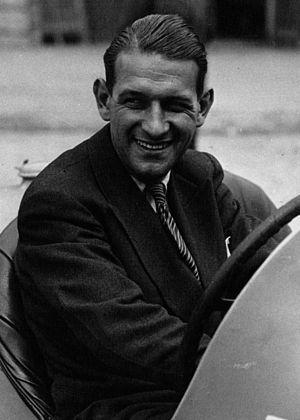
Soixante quinze pilotes de Formule 1 français se sont engagés sur au moins une épreuve du championnat du monde.
Raymond Sommer, surnommé le Sanglier des Ardennes, né le 31 août 1906 à Mouzon et mort le 10 septembre 1950 à Cadours, est un coureur automobile français. Il a participé à plus de 166 compétitions automobiles, comptant 22 victoires et 49 podiums dans quatre catégories : règlement d'avant-guerre, Formule 1, Formule 2 et épreuves hors championnat. Il fut trois fois champion de France, en 1937, 1939 et 1946. Une tribune du circuit de Reims-Gueux porte son nom.